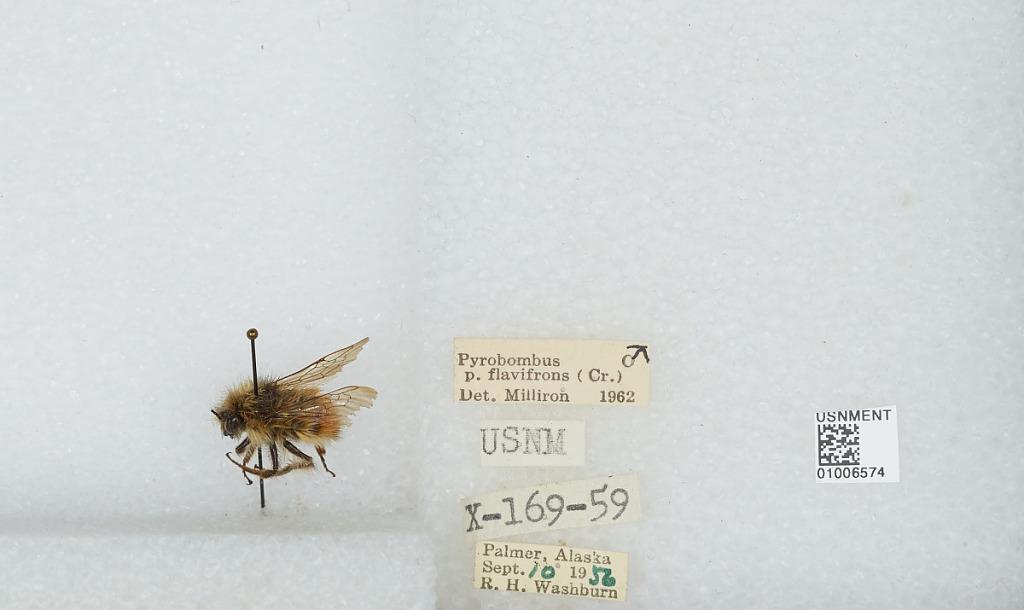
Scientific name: Bombus (Pyrobombus) flavifrons Cresson
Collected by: R. Washburn
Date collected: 1956-9-10
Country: United States
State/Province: Alaska
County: Matanuska-Susitna
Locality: Palmer
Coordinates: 61.6019, -149.117
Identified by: Milliron